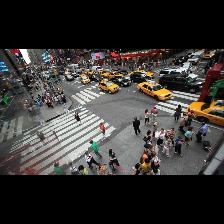
Label: Human